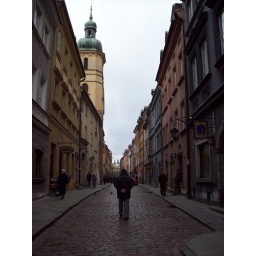
Warsaw: A man walking down a street in Old Town.